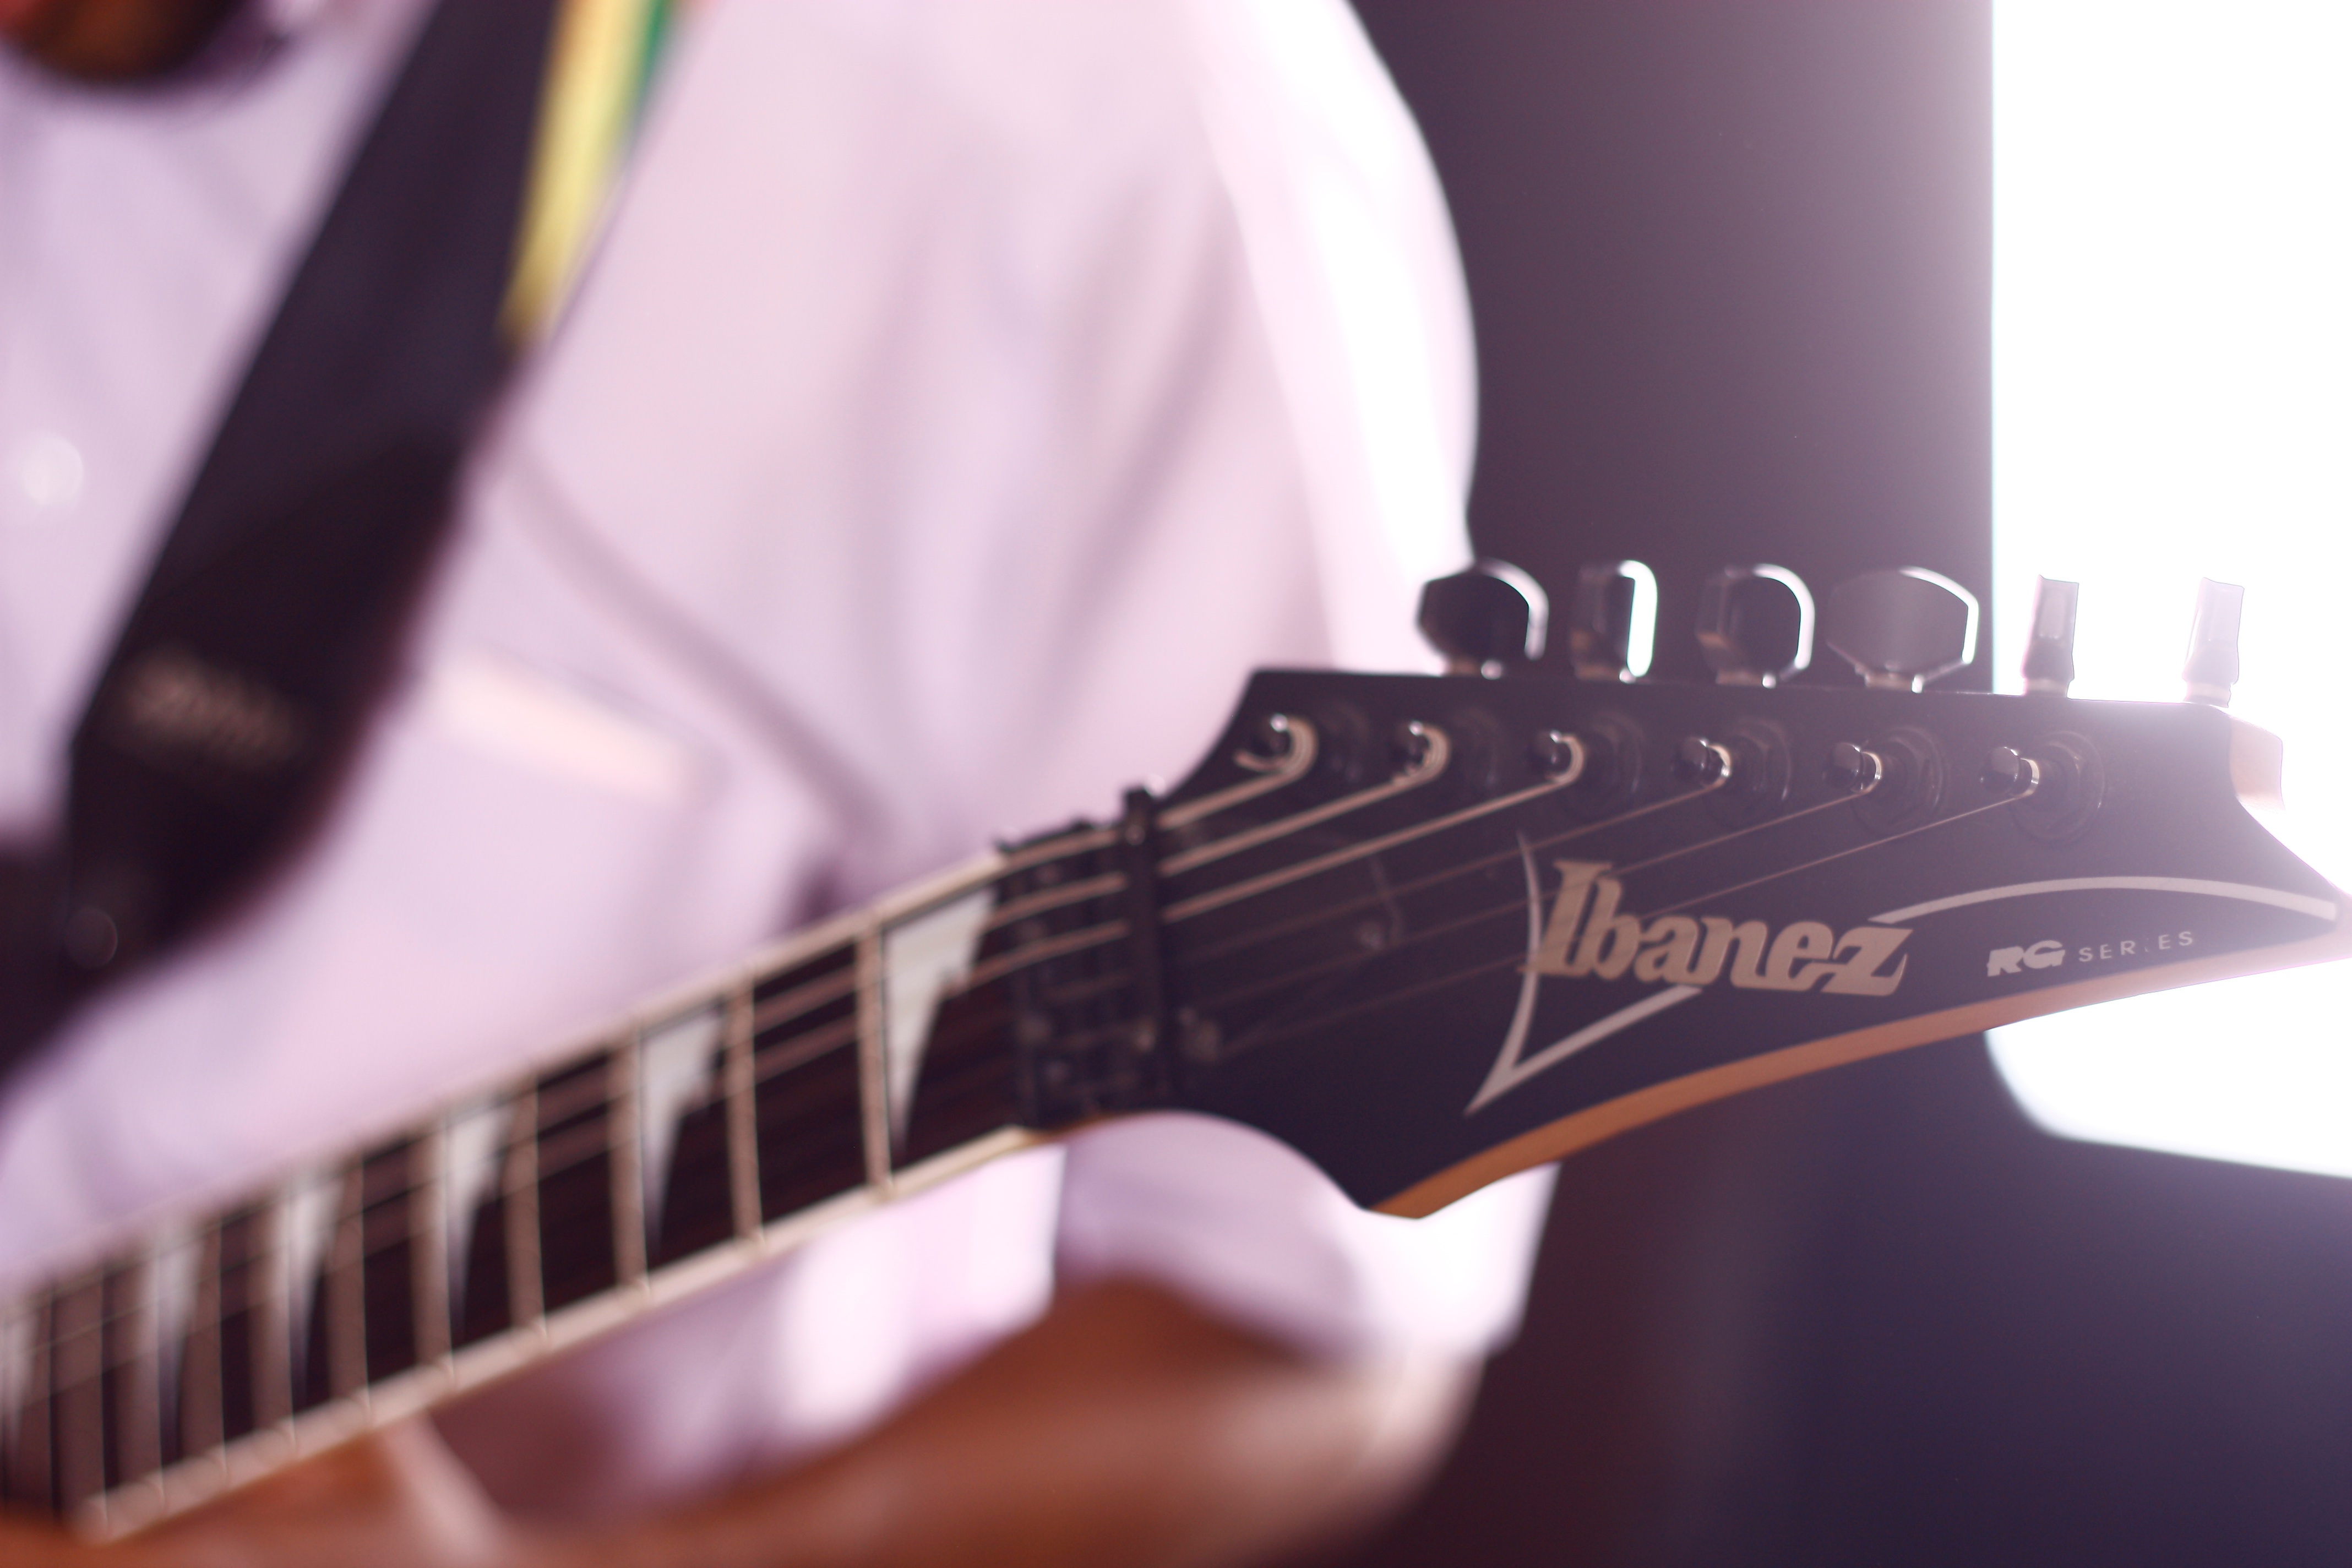
guitar, slide guitar, bass guitar, plucked string instruments, string instrument, electric guitar, guitarist, musical instrument, acoustic guitar, close up, bassist